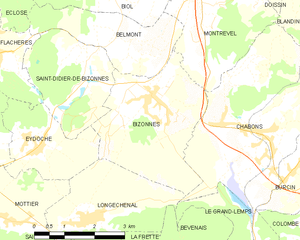
Bizonnes est une commune française située dans le département de l'Isère en région Auvergne-Rhône-Alpes.